Damal Kandalai Srinivasan

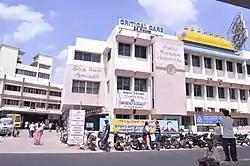
Hindu Mission Hospital

D. K. Srinivasan, born on 7 October 1933 in Kanchipuram, in the Indian state of Tamil Nadu to D. K. Varadachari, a locally known lawyer, graduated in economics from Loyola College, Chennai after which he secured his master's degree in business management (MBA) from the University of Madras. Subsequently, instead of opting for a job, he founded his own business in petroleum and FMCG sectors. Later, he is known to have abandoned his business for social service and, in December 1982, started a philanthropic venture in a shed in Tambaram, for providing medical assistance to people with limited financial means. The venture, over the years, has grown to become the present-day Hindu Mission Hospital, a 220-bedded healthcare facility, where he continues to serve as the honorary secretary. Medical facilities such as dialysis are available at the hospital for poor patients at a reported cost of and the hospital is also known to provide free cataract surgeries, prosthetics and hearing aids.